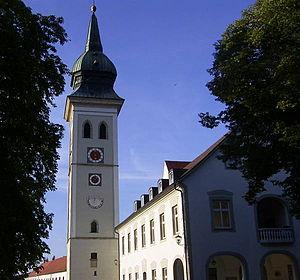
Le monastère de Rottenbuch est un ancien couvent des pères augustins. Actuellement il est habité par les sœurs de Don Bosco. Il se situe en Bavière, dans le diocèse de Munich et Freising, non loin de la célèbre église de pèlerinage de Wies.